Bill Dahlen

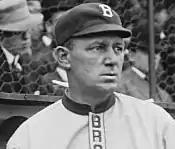
Bill Dahlen with Brooklyn, circa 1910

Dahlen was born in Nelliston, New York at the corner of Berthoud and Dahlen and East Main to a family of German descent. He attended Fort Plain High School and the Clinton Liberal Institute, where he began an amateur baseball career as a pitcher and second baseman. He played semi-professionally in 1889, and professionally in the New York State League in 1890.